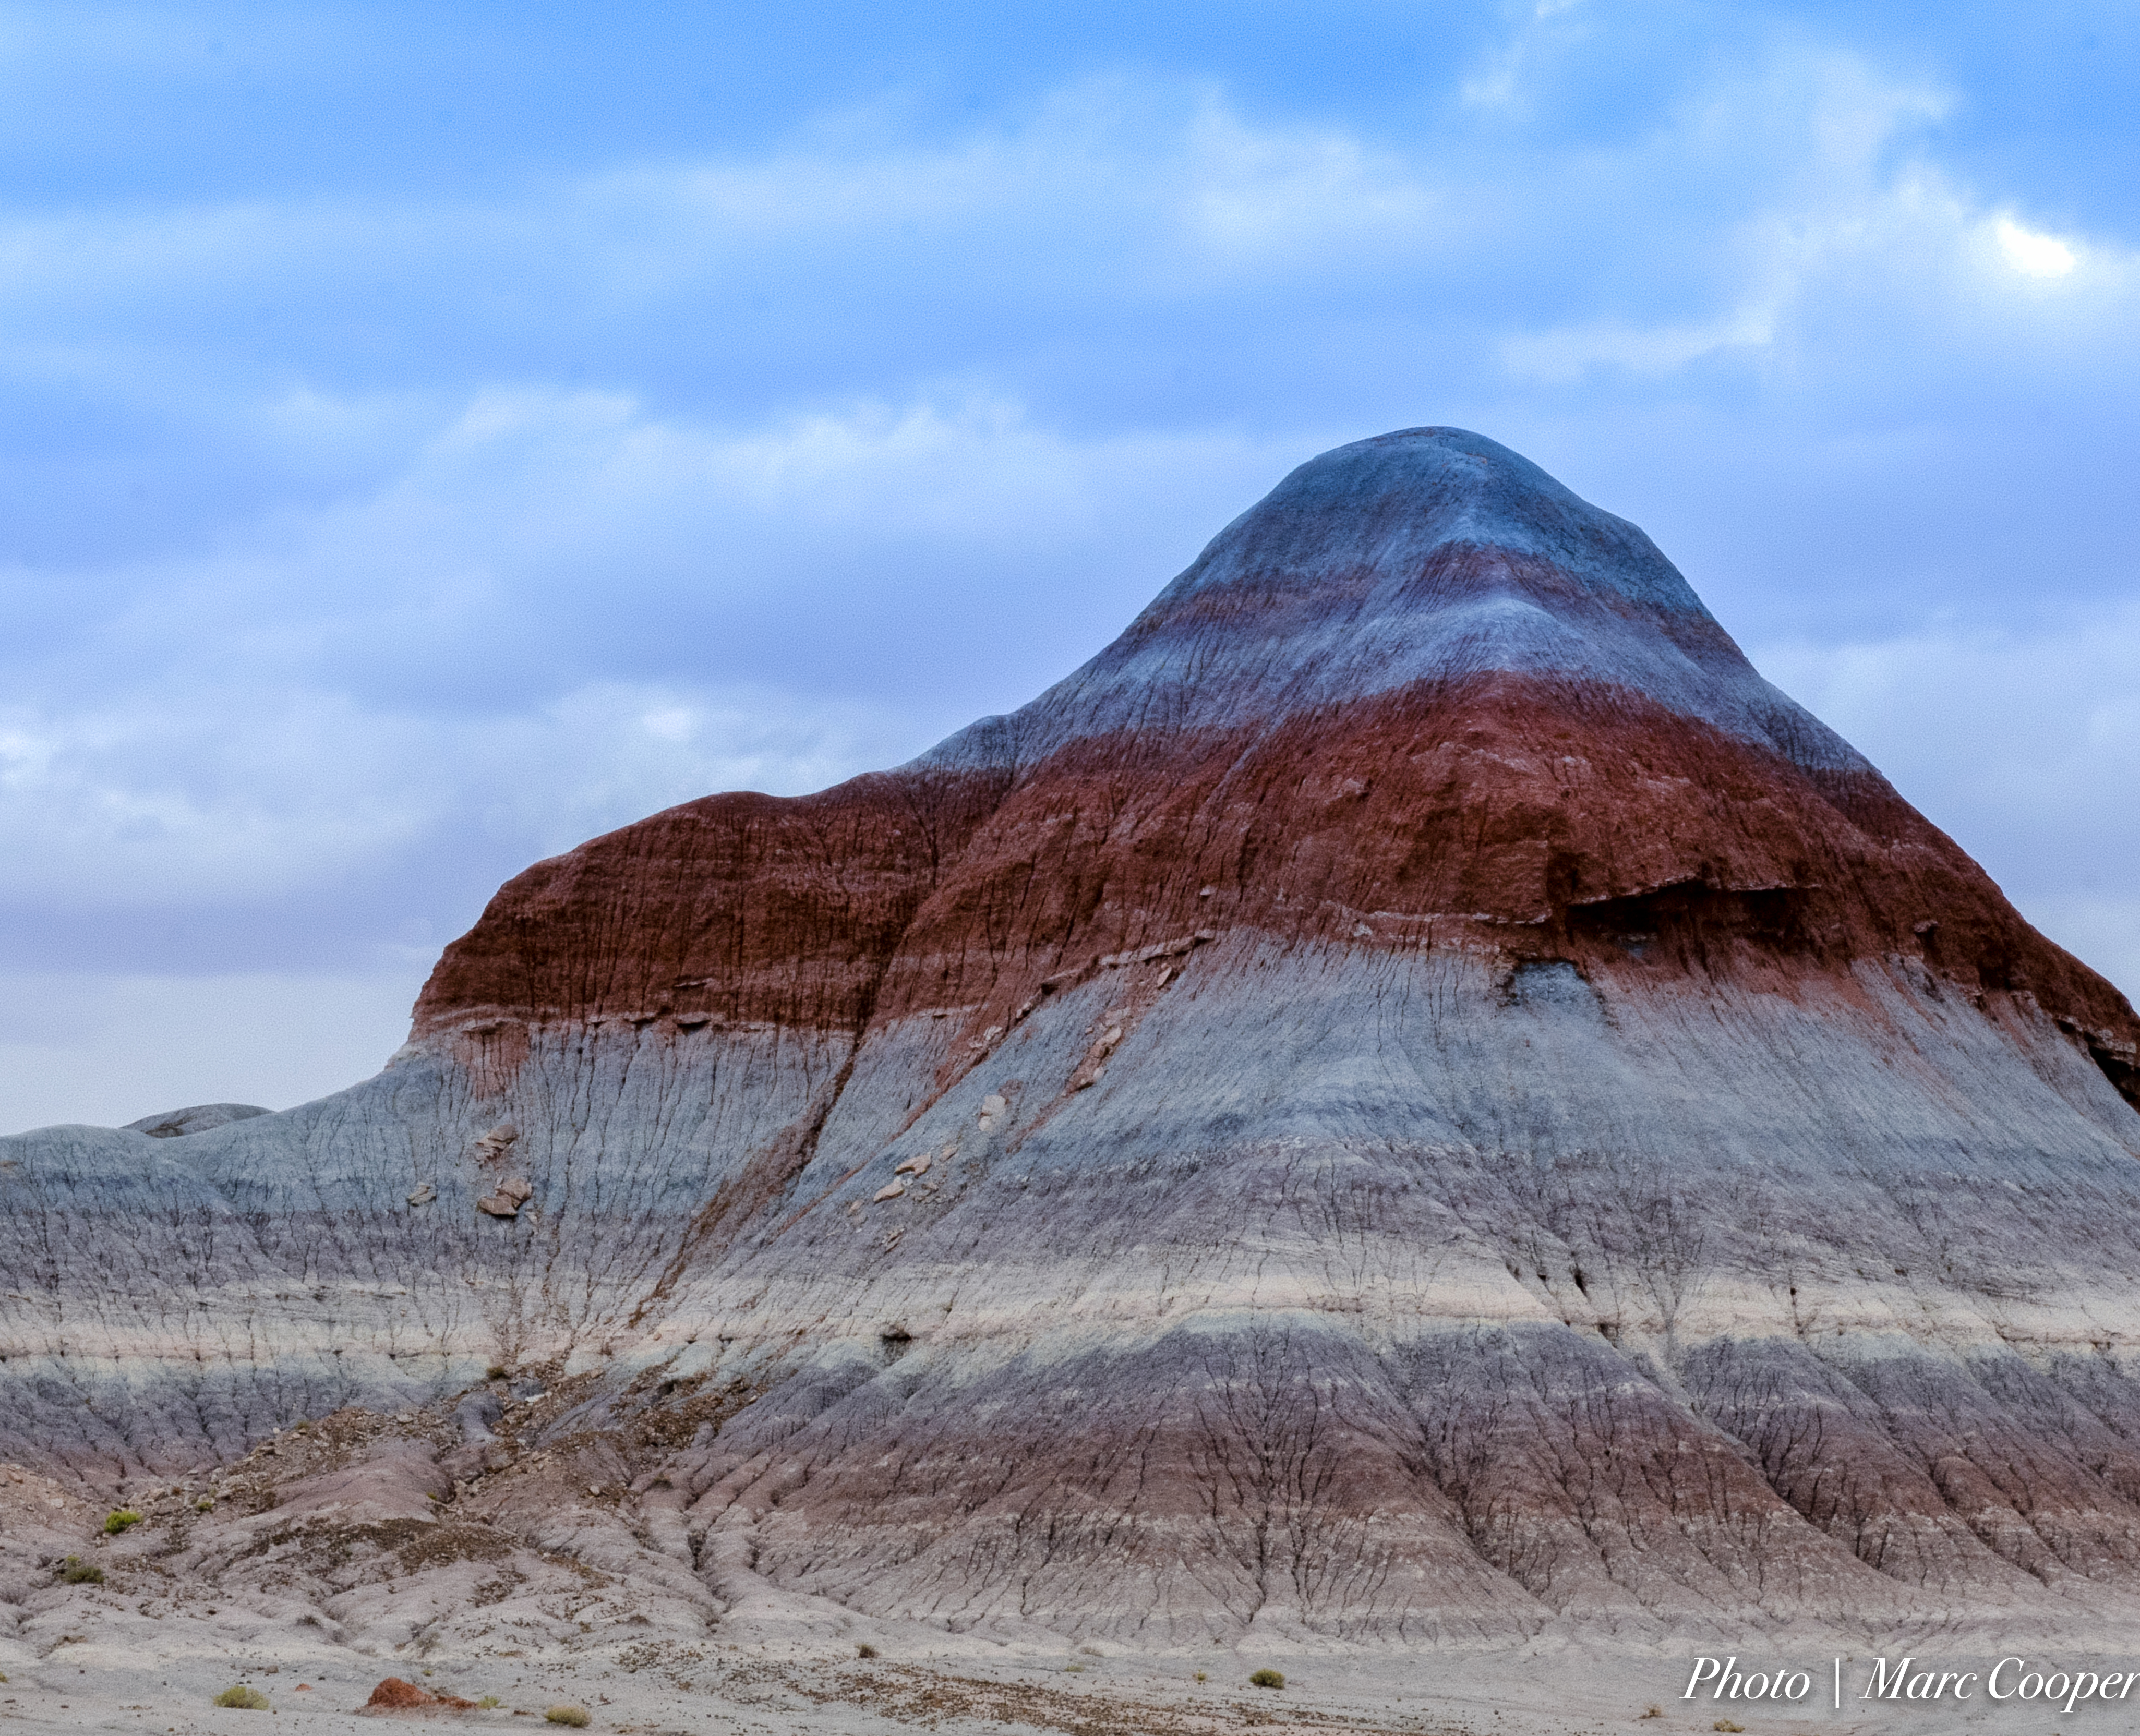
landscape, rock, wilderness, mountain, hill, desert, formation, terrain, national park, ridge, arizona, geology, mountains, badlands, plateau, painteddesert, route66, fell, ecosystem, butte, landform, stratovolcano, natural environment, geographical feature, mountainous landforms, shield volcano